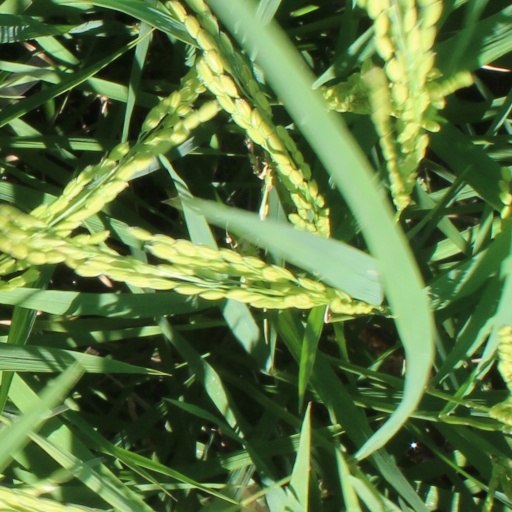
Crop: rice